Yoshihiko Noda

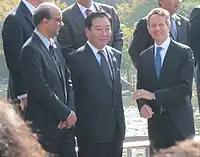
Noda with Singapore Finance Minister Tharman Shanmugaratnam and U.S. Treasury Secretary Timothy Geithner

In 1993, he was elected to the Diet for first time, as one of four members of Chiba 1st district as a member of the now-defunct Japan New Party. After the multi-member districts were abolished in the 1994 Japanese electoral reform, Noda stood in Chiba 4th district in the 1996 election, but was defeated. He later joined the Democratic Party of Japan (DPJ) and successfully contested Chiba 4th in the 2000 election. As a member of the DPJ, he served as its Diet affairs chief as well as head of the party's public relations office.